Arseny Zakrevsky

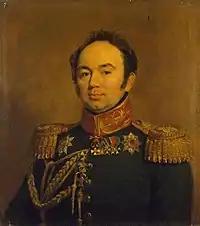
Portrait by George Dawe

Count Arseny Andreyevich Zakryevsky (September 24, 1783 or 1786 in Tver Governorate – January 23, 1865 in Florence) was a Russian statesman and Minister of the Interior from April 19, 1828 to November 19, 1831.